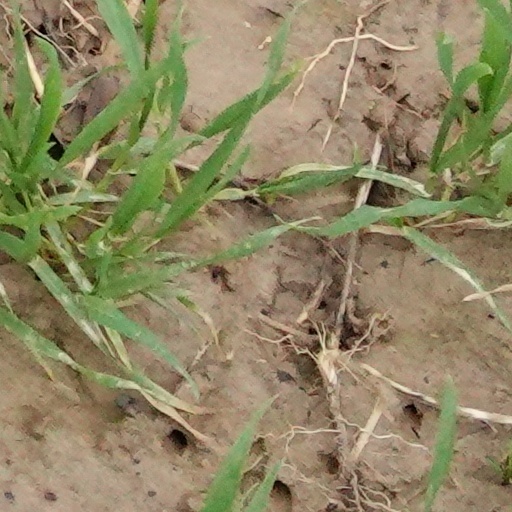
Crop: wheat